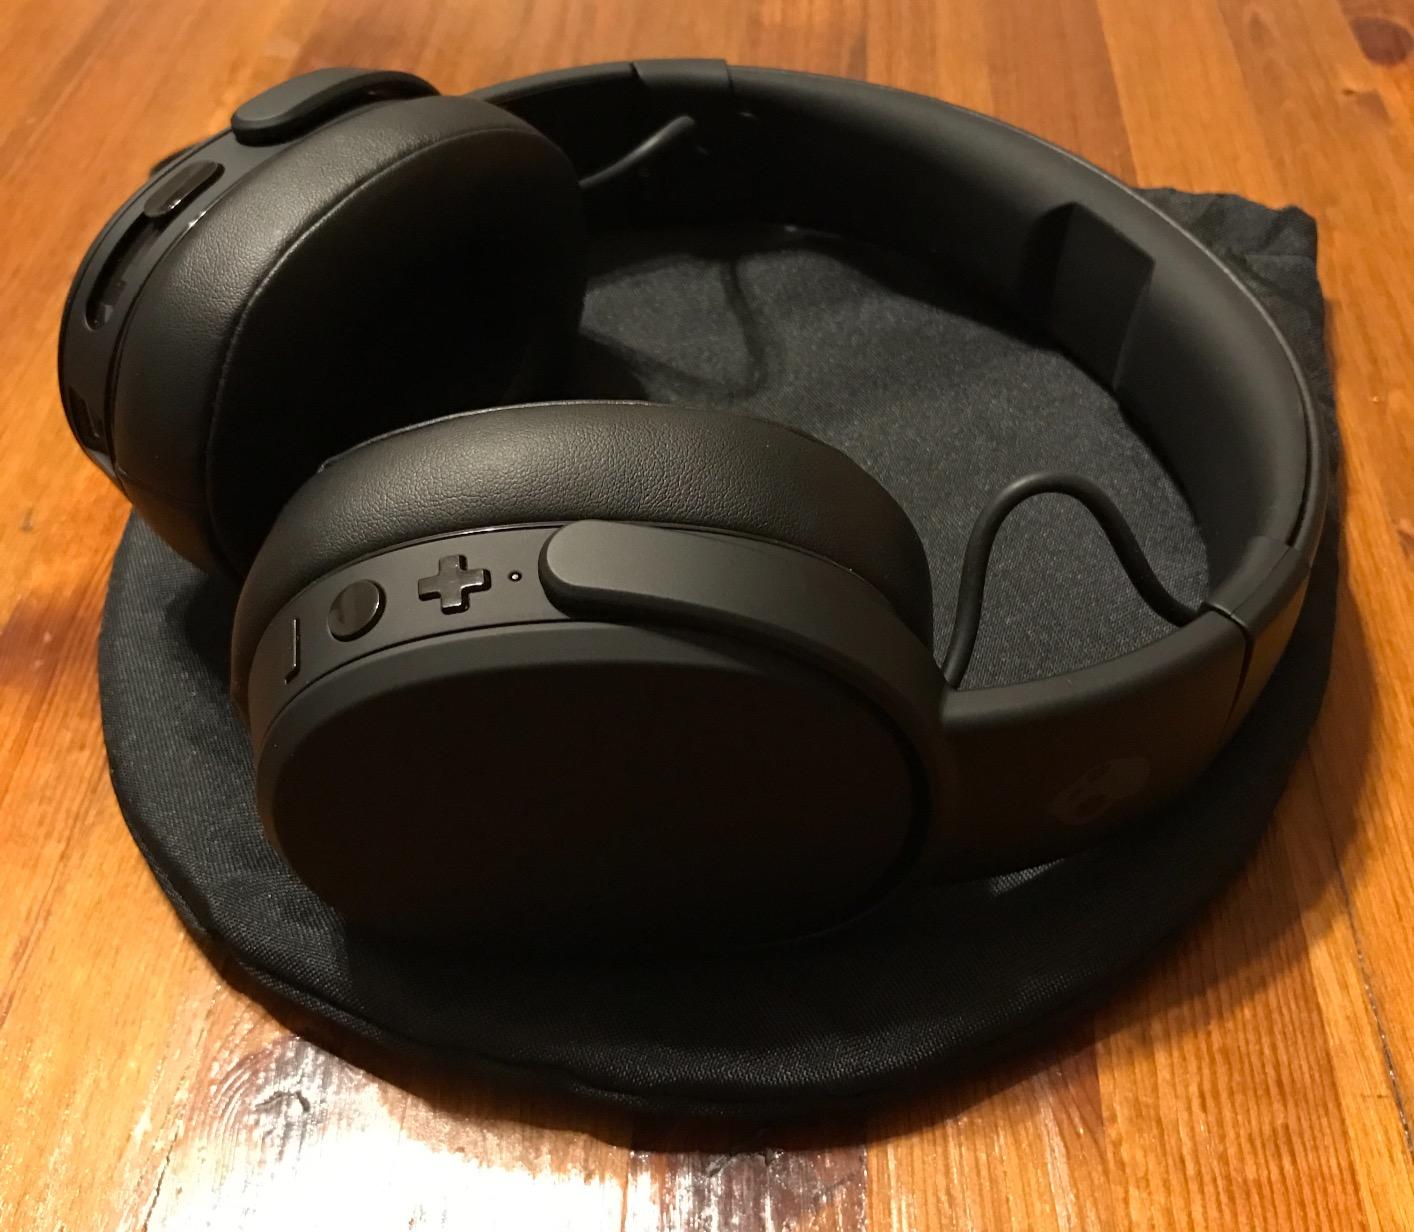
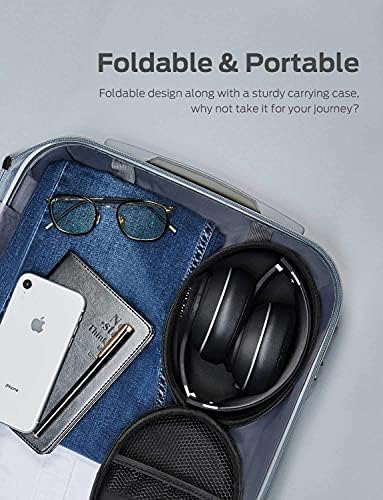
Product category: headphones
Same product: no